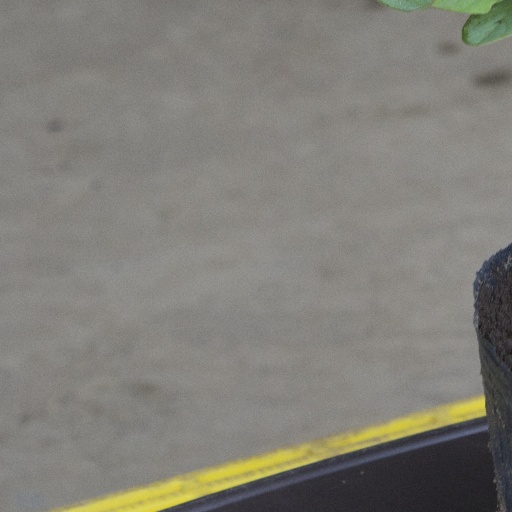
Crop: soybean